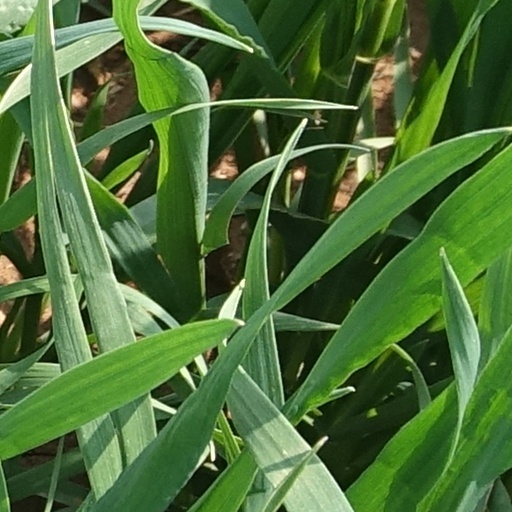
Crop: wheat